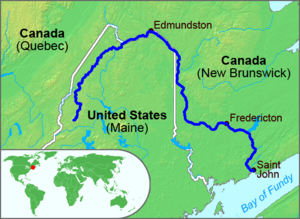
Fleuve Saint-Jean Latina: Flumen Sancti Iohannis Português: Rio Saint John
Liste des rivières du Maine.
La République du Madawaska est une micronation dans le nord-ouest du comté de Madawaska au Nouveau-Brunswick et les zones adjacentes du comté d'Aroostook dans l'État américain du Maine et du Québec.